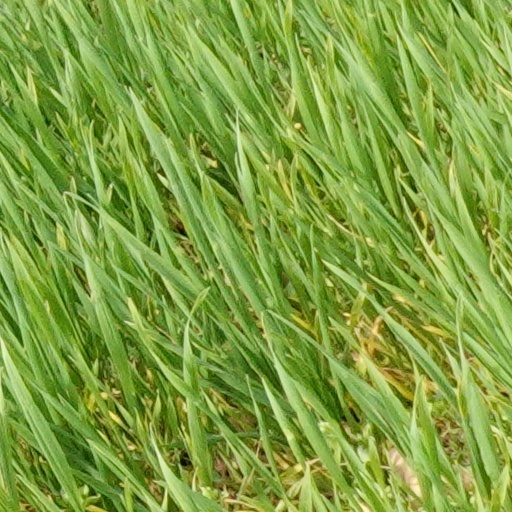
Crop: wheat